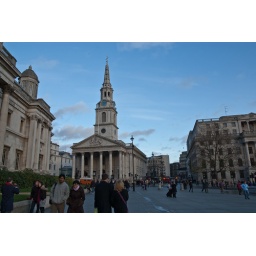
The sky was actually clear in the late afternoon!